Freemasonry

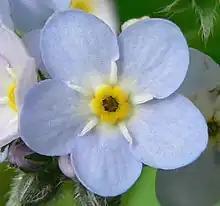
Forget-me-not

Both Liberal and Anglo-American traditions have developed their own interpretations of regularity, each evolving over time despite differing philosophical foundations. The modern understanding of these concepts crystallised after the 1877 constitutional reforms of the Grand Orient de France (GOdF), which embraced absolute freedom of conscience and removed mandatory belief in a Supreme Being.